Richmondtown, Staten Island

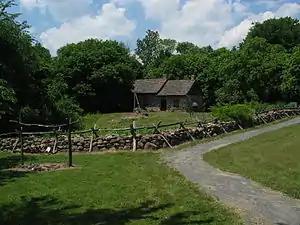
Landscape at Richmondtown neighborhood

Richmondtown is a neighborhood in the Mid-Island section of Staten Island, New York City. It is bounded by Arthur Kill Road on the northwest, Richmond Road on the north, Amboy Road on the east and southeast, and the United Hebrew and Ocean View cemeteries on the southwest.